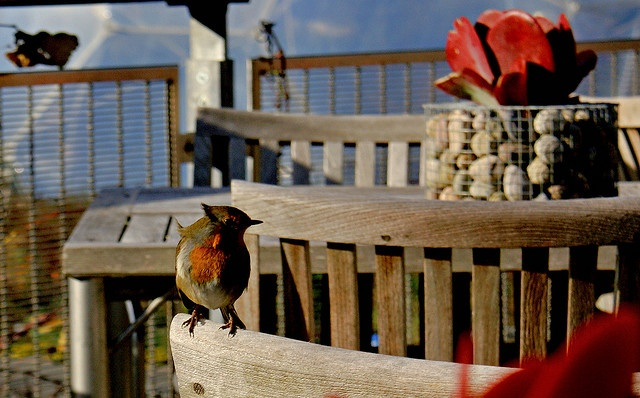
A red-chested bird perched on a wooden seat on a deck.
A bird that is sitting on a wooden chair.
The small bird is sitting on the back of a wooden chair.
A small bird perched on the back of a chair.
A bird sits on a piece of wooden lawn furniture.